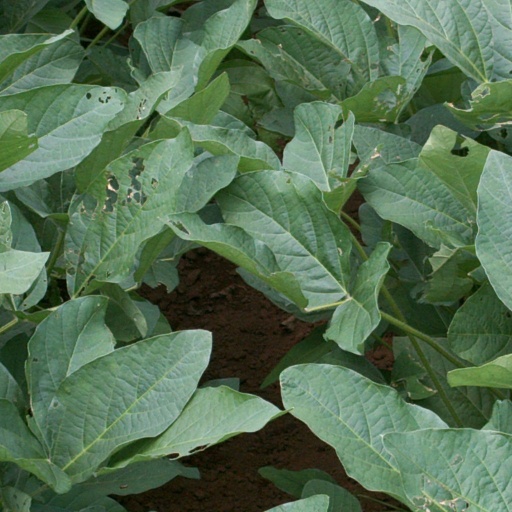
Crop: soybean